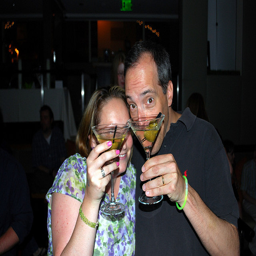
A man and woman toasting with martinis with olives.
a couple of people holding a martini in their hand
two people hugging as they hold up martini glasses
Two people are holding their martini glasses together.
a couple of people are holding up drinks